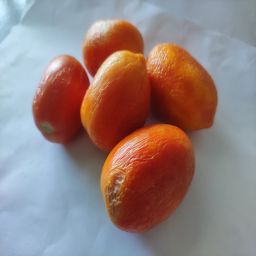
Crop: Tomato
Quality: Old